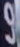
Number: 9